Audio headset

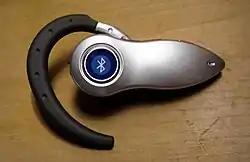
A typical late 2000's Bluetooth headset

Digital Enhanced Cordless Telecommunications (DECT) is one of the most common standards for cordless telephones. It uses 1.88 to 1.90 GHz RF (European Version) or 1.92 to 1.93 GHz RF (US Version). Different countries have regulations for the bandwidth used in DECT, but most have pre-set this band for wireless audio transmission. The most common profile of DECT is Generic access profile (GAP), which is used to ensure common communication between base station and its cordless handset. This common platform allows communication between the two devices even if they are from different manufacturers. For example, a Panasonic DECT base-station theoretically can connect to a Siemens DECT Handset. Based on this profile, developers such as Plantronics, Jabra or Accutone have launched wireless headsets which can directly pair with any GAP-enabled DECT telephones. So, users with a DECT Wireless Headset can pair it with their home DECT phones and enjoy wireless communication.